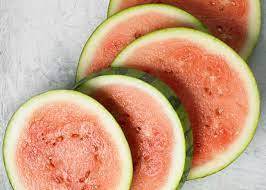
Label: Watermelon